Disneyland measles outbreak

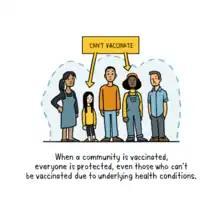
WHO: Herd Immunity

According to the Centers for Disease Control (CDC), the measles was a virus nearly all children obtained by the age of 15. There was an effort to make a vaccine against the measles that had success. Two doses of the measles vaccine provides 97% to 99% protection from acquiring the disease. Prevention of a measles outbreak requires around 95% of a population to be vaccinated with two doses of a measles vaccine. The few remaining that are unvaccinated or have not mounted an immune response from the measles vaccine, are protected by herd immunity.